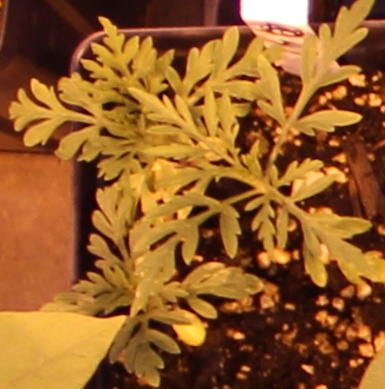
Label: Ragweed